NASA Mini-Sniffer

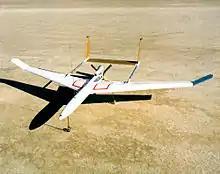
Mini-Sniffer III.

The NASA Mini-Sniffers were a series of unmanned aerial vehicles designed to sample the air at high altitude to support various scientific studies.